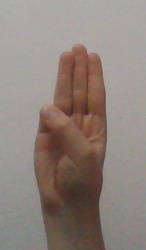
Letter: thaa